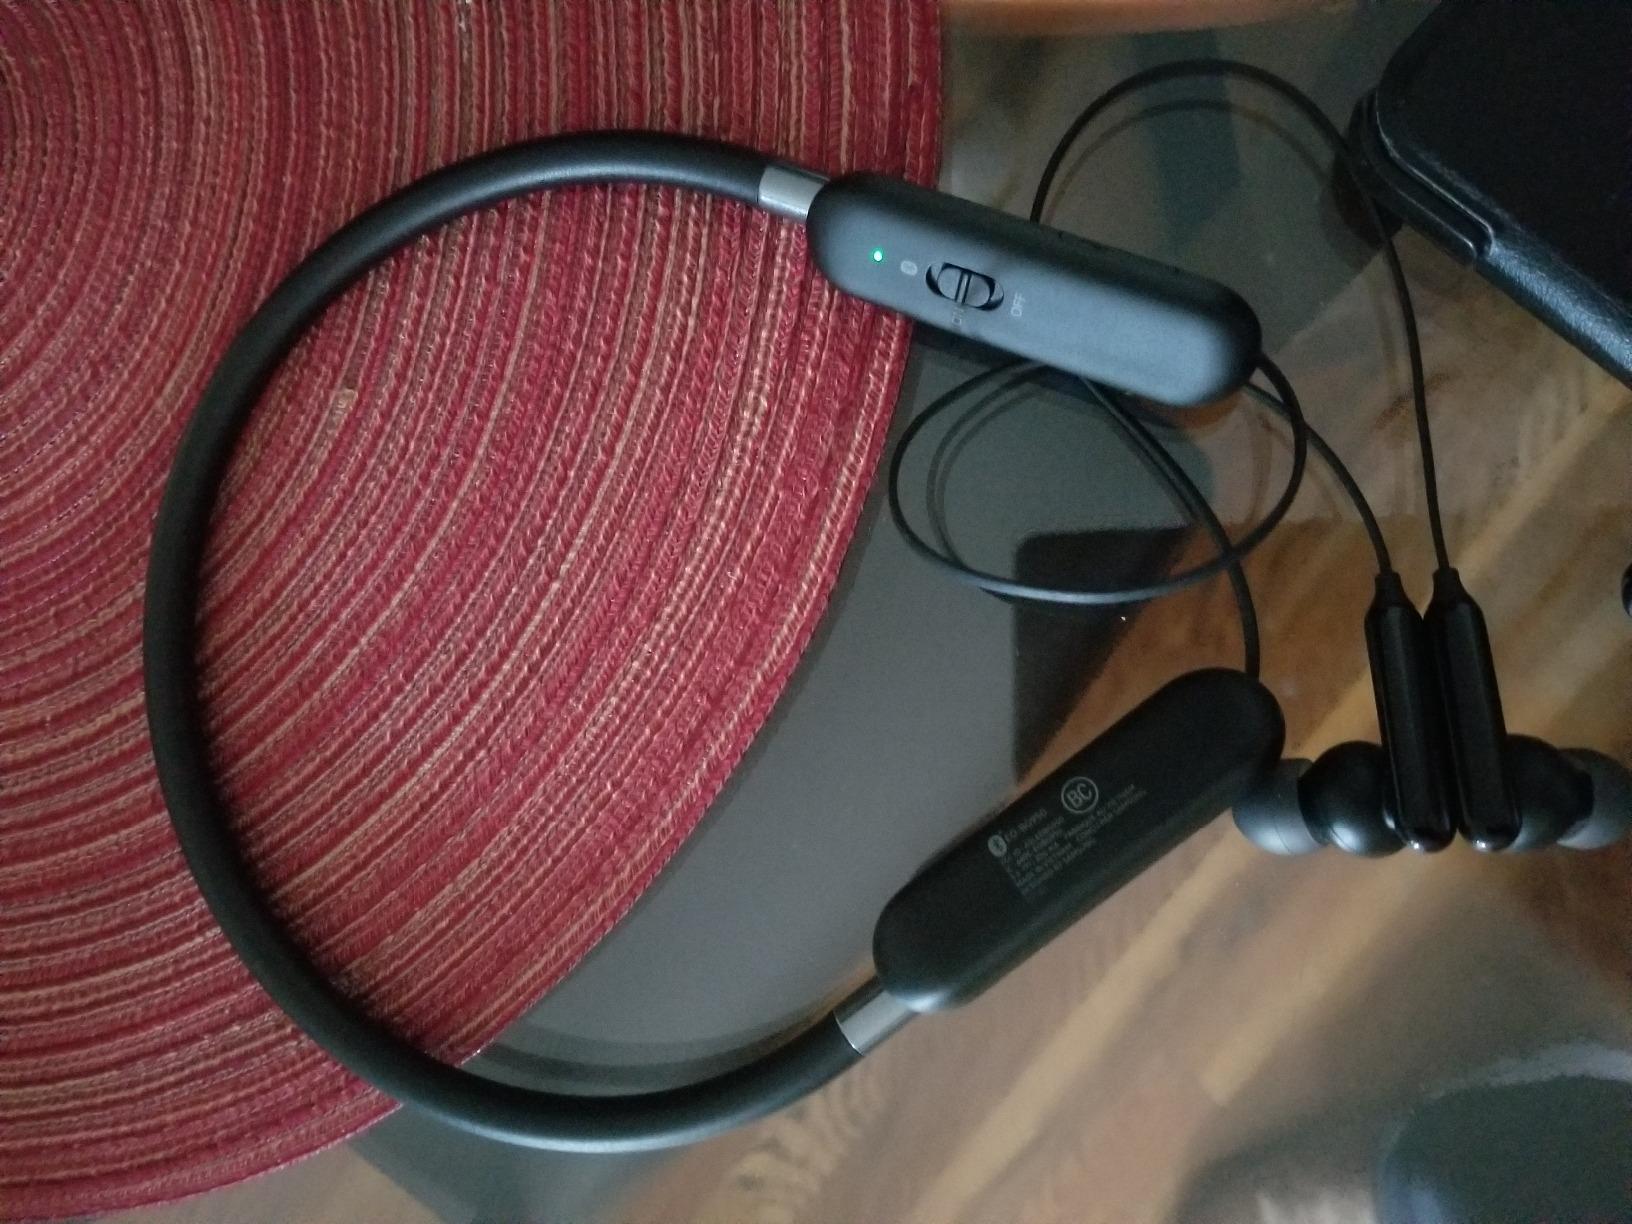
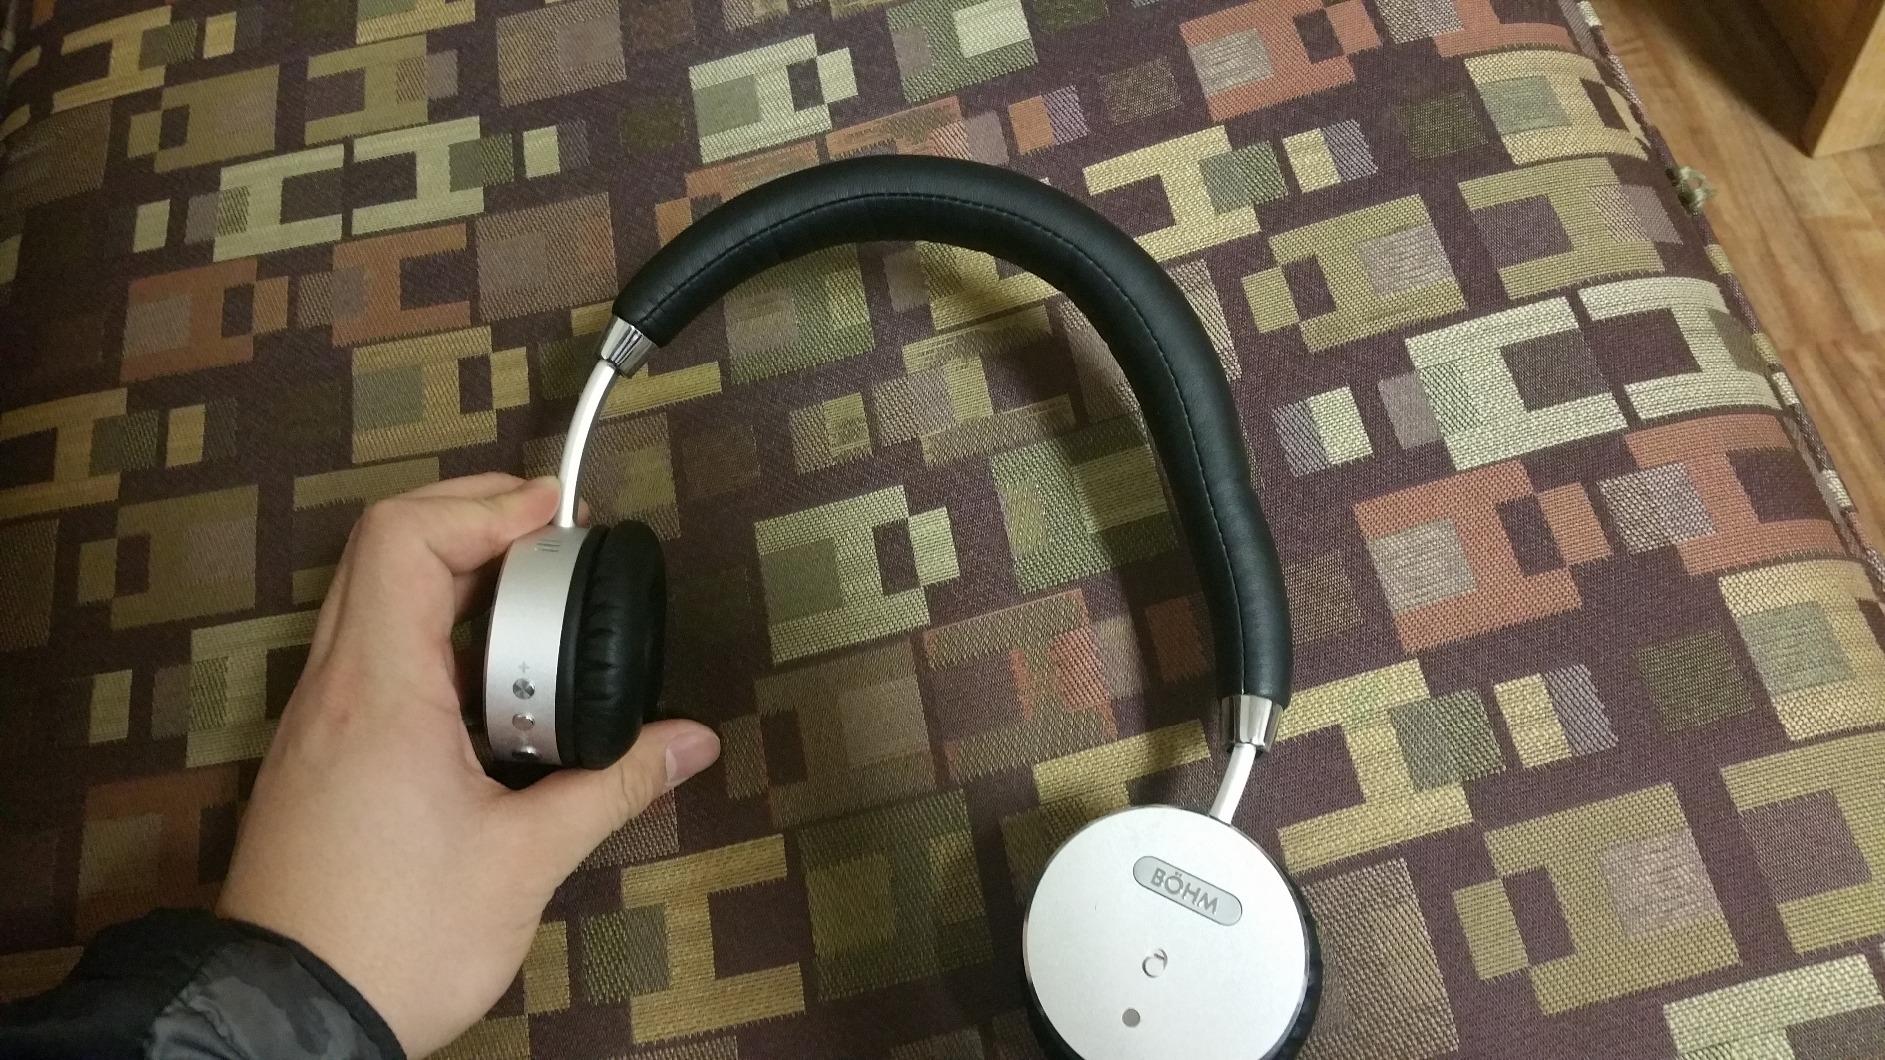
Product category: headphones
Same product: no